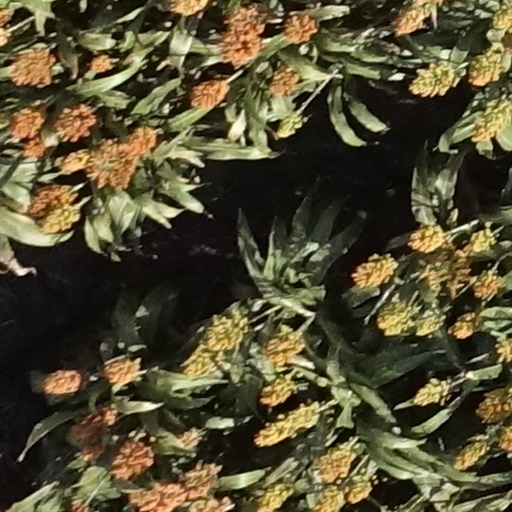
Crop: sorghum